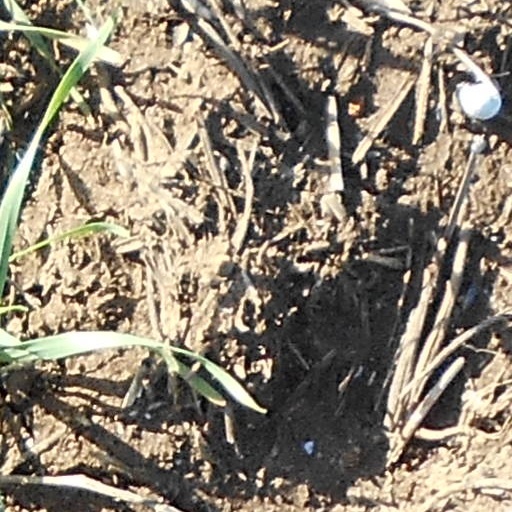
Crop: wheat